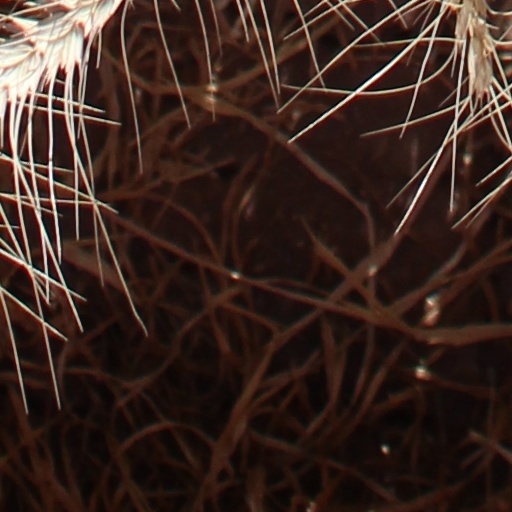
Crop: wheat